Rewind (The Wire)

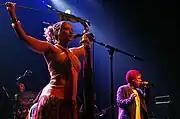
American hip-hop group Arrested Development topped the critics' poll in 1992, the first year that the magazine placed an all-genre list ahead of its jazz list.

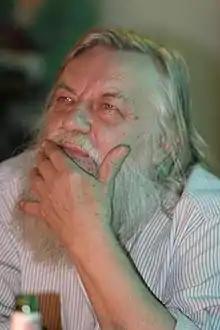
With three albums named Record of the Year, English musician Robert Wyatt has topped "The Wire"s poll more than any other artist.

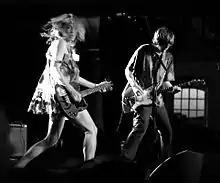
American rock band Sonic Youth topped the magazine's poll twice.

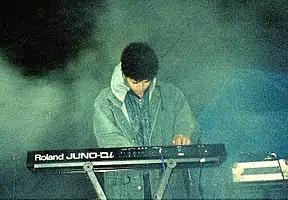
American musician James Ferraro's "Far Side Virtual" was the first winner of the expanded "Release of the Year" poll.

In 1992, "The Wire" stopped privileging its jazz poll and instead began to designate its all-genre poll as its primary year-end list. The blurb accompanying that year's poll announced that the "main chart takes the form of an all-inclusive, open-ended category—contributors were asked to vote for their favourite records across all genres, from jazz to Techno, opera to Africa, metal to Minimalism." The magazine continued to publish genre-specific lists, including for jazz. In 1993, "The Wire" started calling its all-genre poll the "Record of the Year".